Gagron Fort

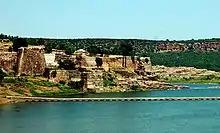
Gagron fort, the only fort in North India surrounded by water

Gagron Fort is surrounded by water on three sides and a moat filled with water on the fourth side. It is constructed on the confluence of Ahu River and Kali Sindh River. The fort also boasts three ramparts as opposed to traditional forts that have only two. The towers of the fort are blended with Mukundara Hills of the Vindhya Range. The mountain that the fort sits on is itself the foundation of the fort. The fort also has two main entrances. One gate leads towards the river, while the other gate leads towards the hilly road.